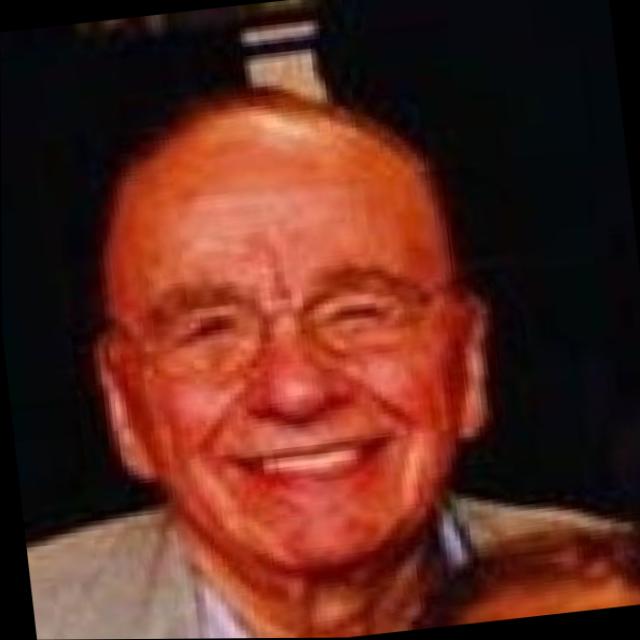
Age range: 45-64